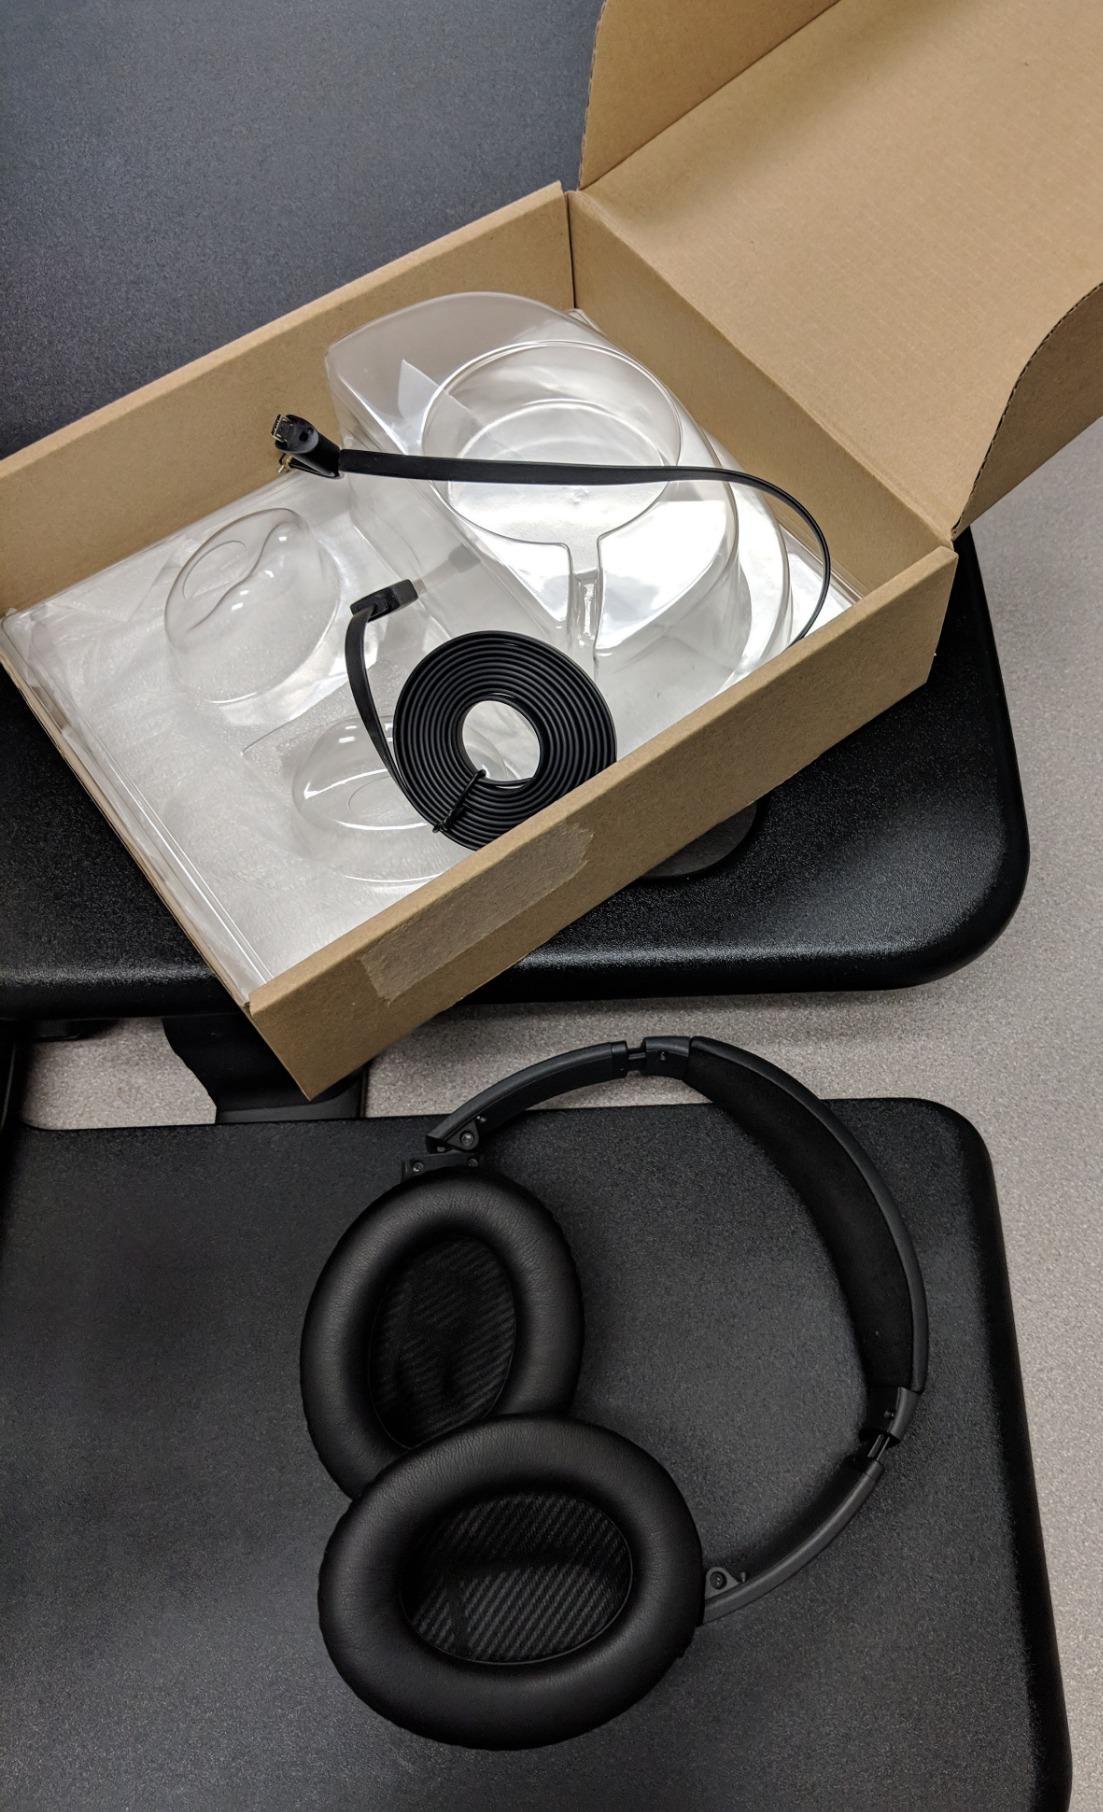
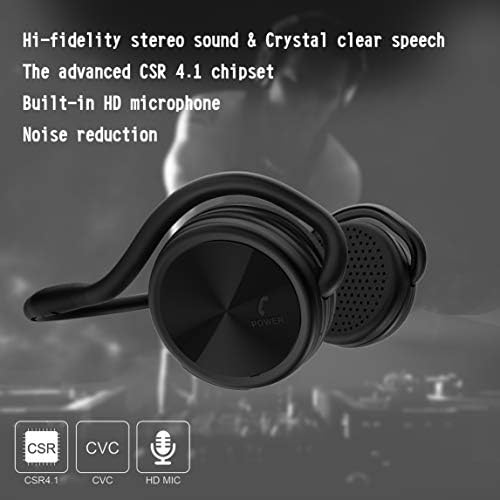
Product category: headphones
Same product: no